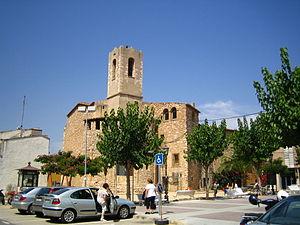
Cunit est une commune de la comarque du Baix Penedès dans la province de Tarragone en Catalogne.